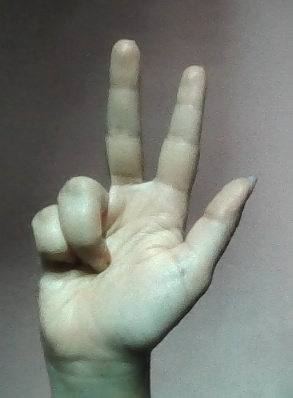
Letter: al